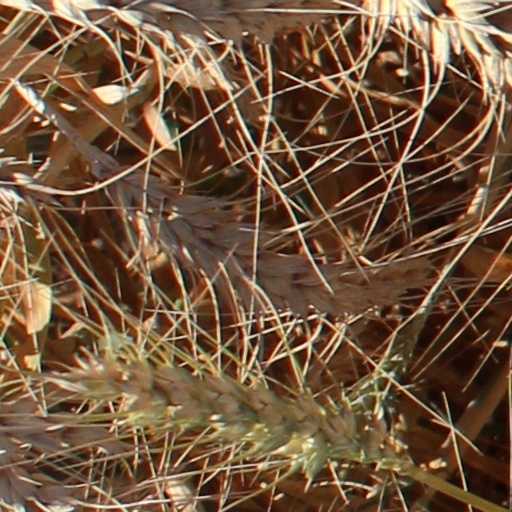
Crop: wheat